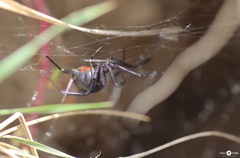
Species: Lactrodectus_hesperus